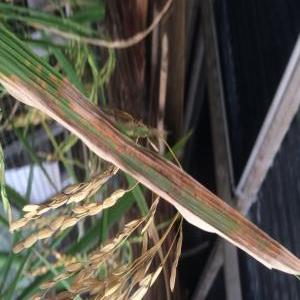
Disease: Bacterialblight